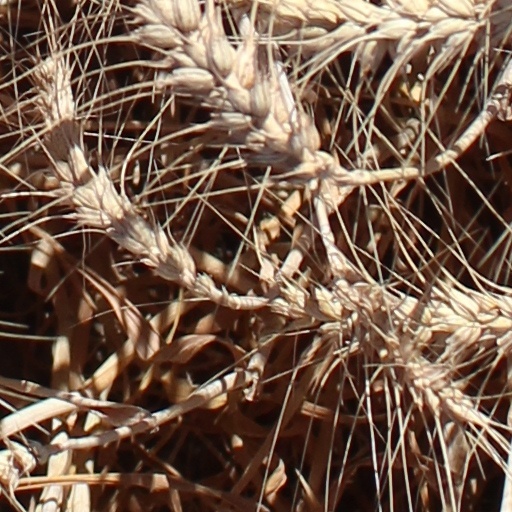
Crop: wheat